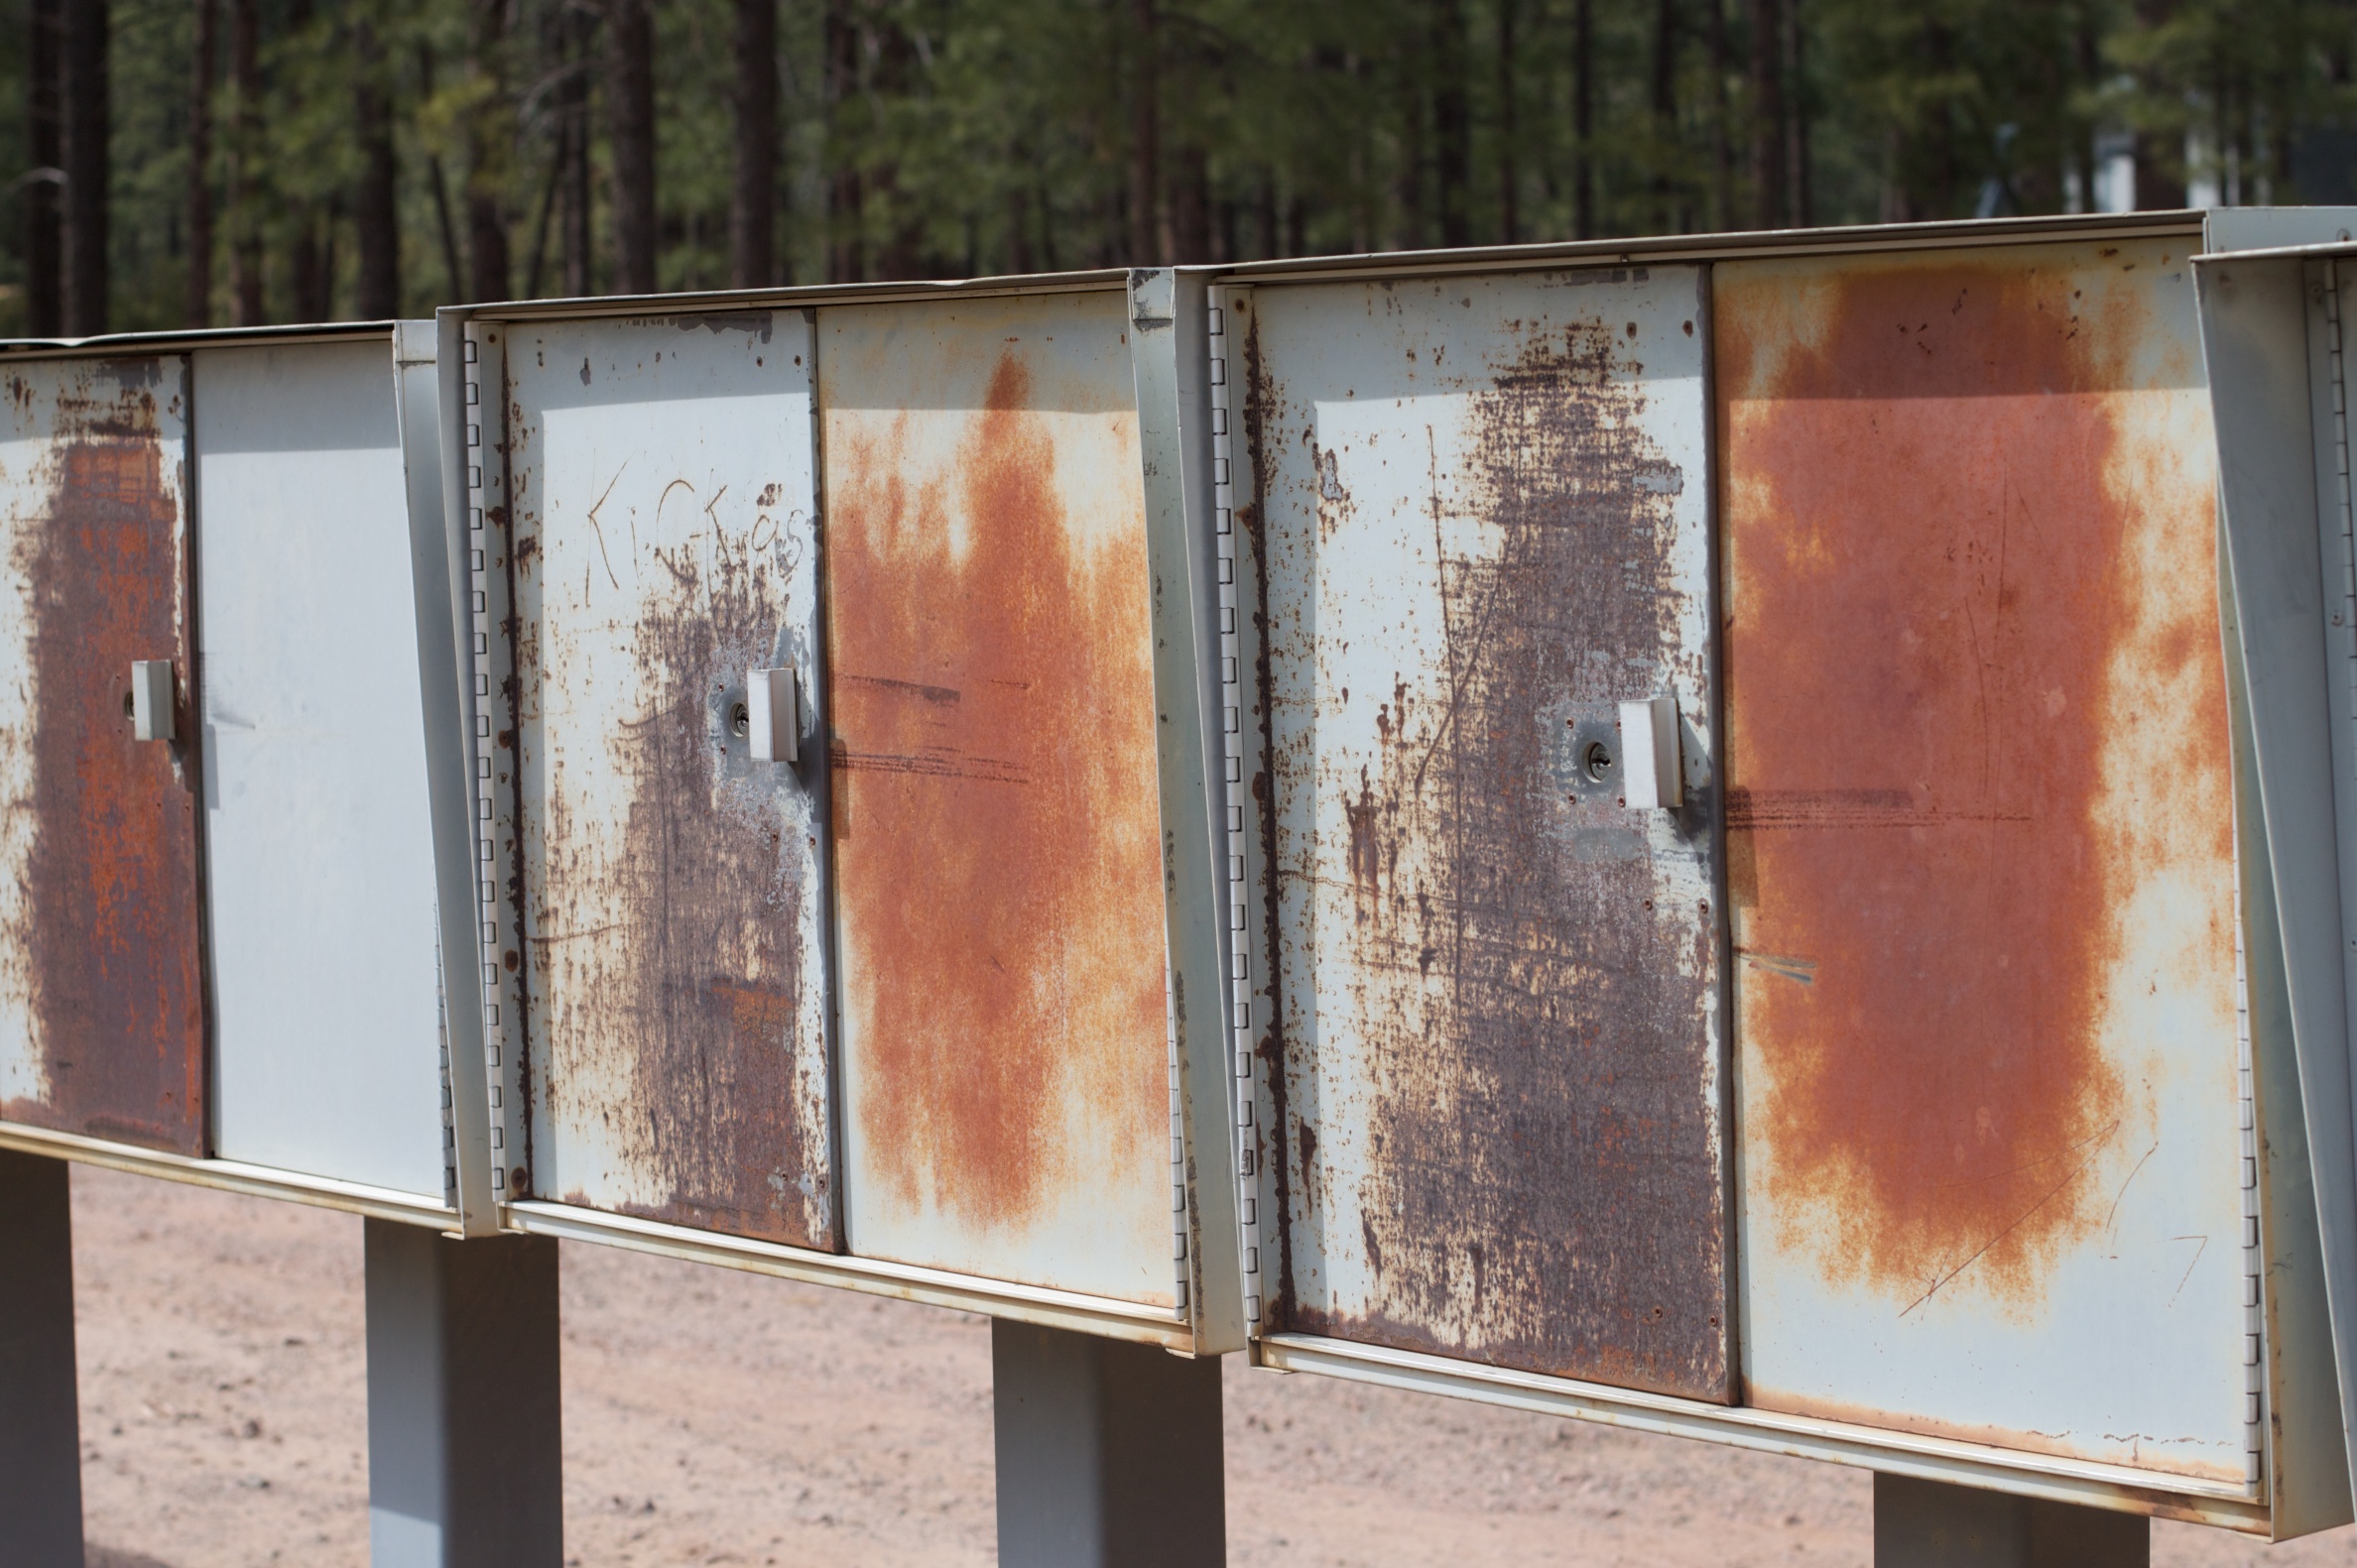
wood, window, wall, color, material